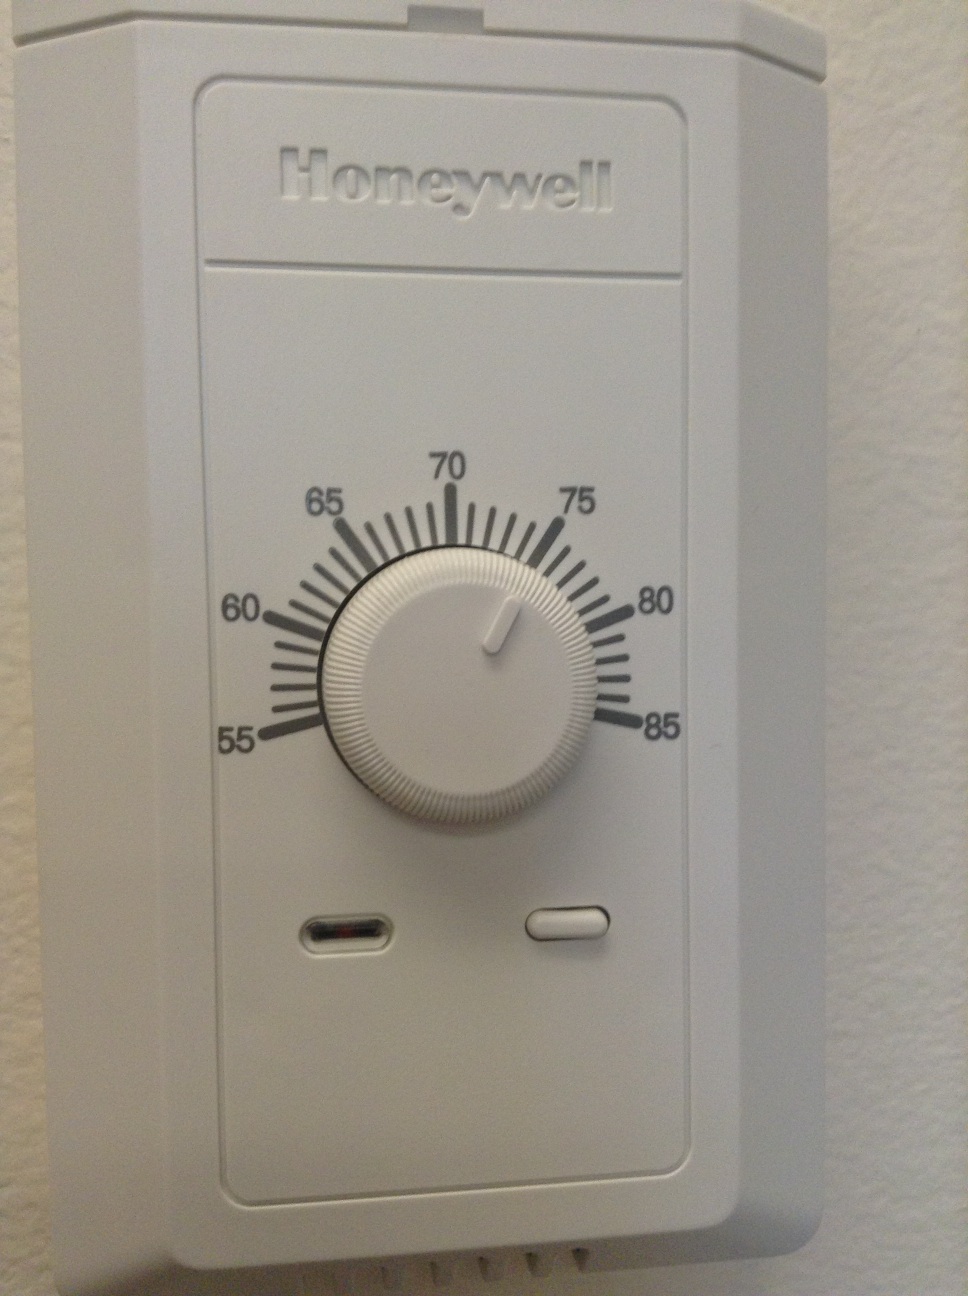Question: What is the temperature set at?
Answer: 75